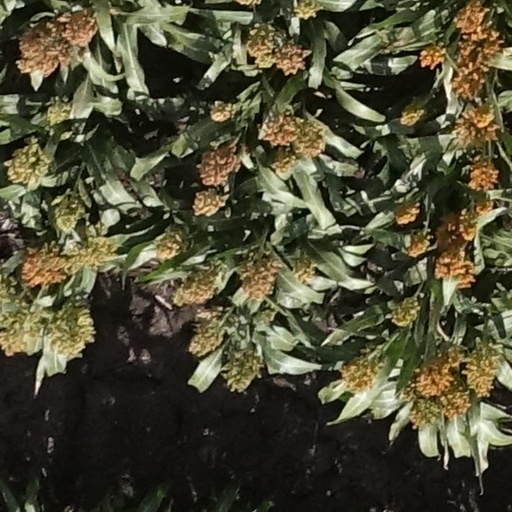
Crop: sorghum